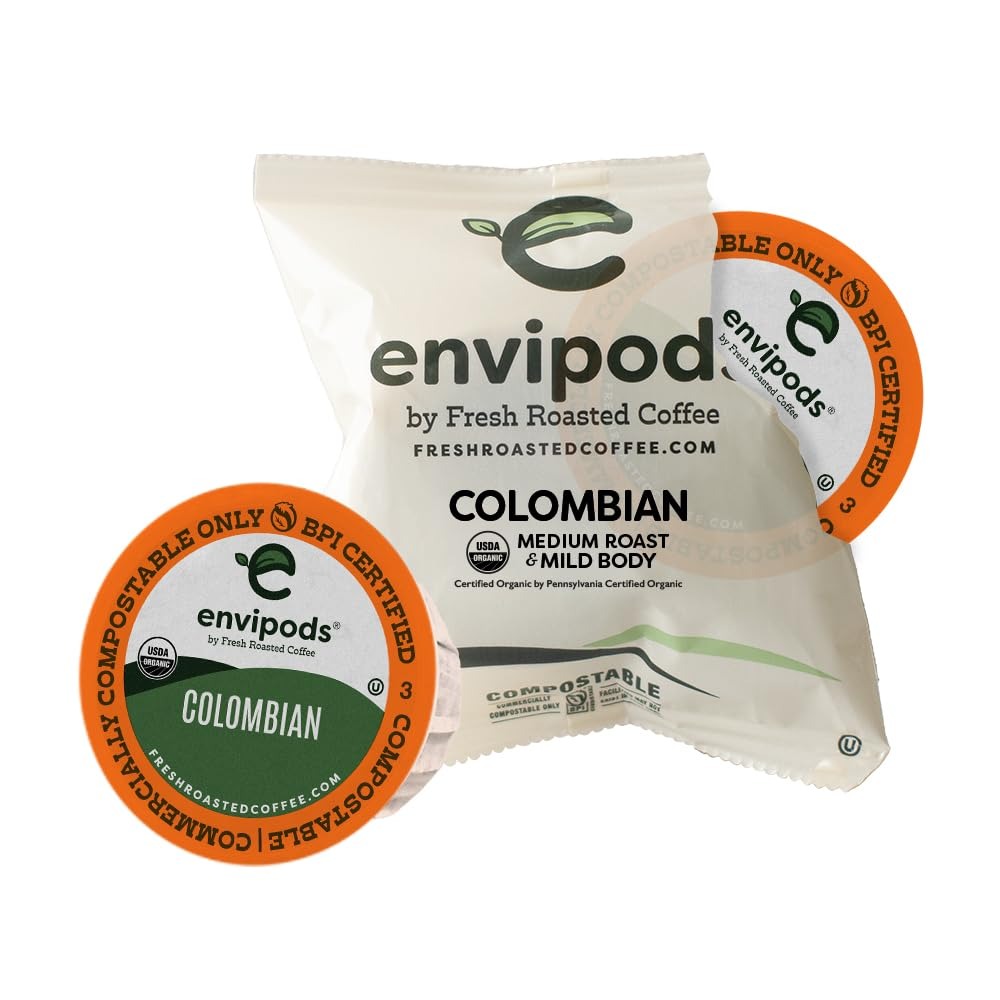
Item Name: Fresh Roasted Coffee, Organic Colombian Fair Trade Compostable Envipods, Medium Roast, Kosher | 36 Count Individually Wrapped for Keurig K Cup Brewers | Not for use in Ninja or Hamilton Beach Brewers
Bullet Point 1: Our fair trade and organic Colombian coffee has a silky smooth body with notes of almond and chocolate, and a hint of citrus at the finish. This best selling fair trade Colombian coffee is very flavorful and has more unique cupping characteristics than a basic grade Colombian coffee
Bullet Point 2: USDA Organic, Fair Trade Certified
Bullet Point 3: All Fresh Roasted Coffee is OU Kosher Certified and Proudly Roasted, Blended, and Packaged in the USA. Our Coffee is Roasted on Loring (tm) Smart Roasters to Reduce Our Carbon Footprint and Provide Superior Flavor.
Bullet Point 4: 100% Arabica Coffee. Certified Orthodox Union (OU) Kosher. Fresh Roasted Coffee envipods are compatible with Keurig K-Cup Brewers including 2.0 and K-Supreme. Fresh Roasted Coffee LLC is not affiliated with Keurig Dr Pepper Inc. Not compatible with NINJA single-serve coffee makers. NINJA is a registered trademark of SharkNinja Operating LLC.
Product Description: Our fair trade and organic Colombian coffee has a silky smooth body with notes of almond and chocolate, and a hint of citrus at the finish. This best selling fair trade Colombian coffee is very flavorful and has more unique cupping characteristics than a basic grade Colombian coffee. The USDA Organic and Fair Trade Certifications also ensure that this Colombian coffee was grown, harvested and bought with the utmost care and responsibility.<br><br>Fresh Roasted Coffee is continuously looking for ways to evolve your coffee experience. Our innovative envipods are designed to give you more fresh roasted coffee per pod with as few touchpoints as possible. Whether you brew at home, in the office, or relaxing at a fancy B&B, our pods are individually wrapped for your safety and convenience. Each wrapper is also nitrogen flushed in order to lock in freshness.
Value: 36.0
Unit: Count

Price: 33.99